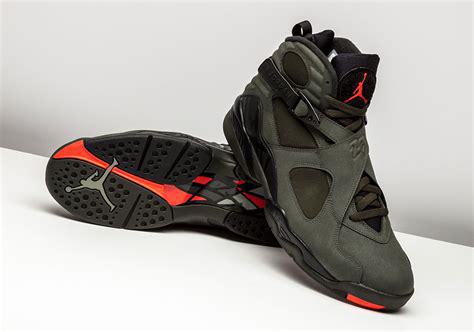
Brand: Jordan
Model: 8 Retro